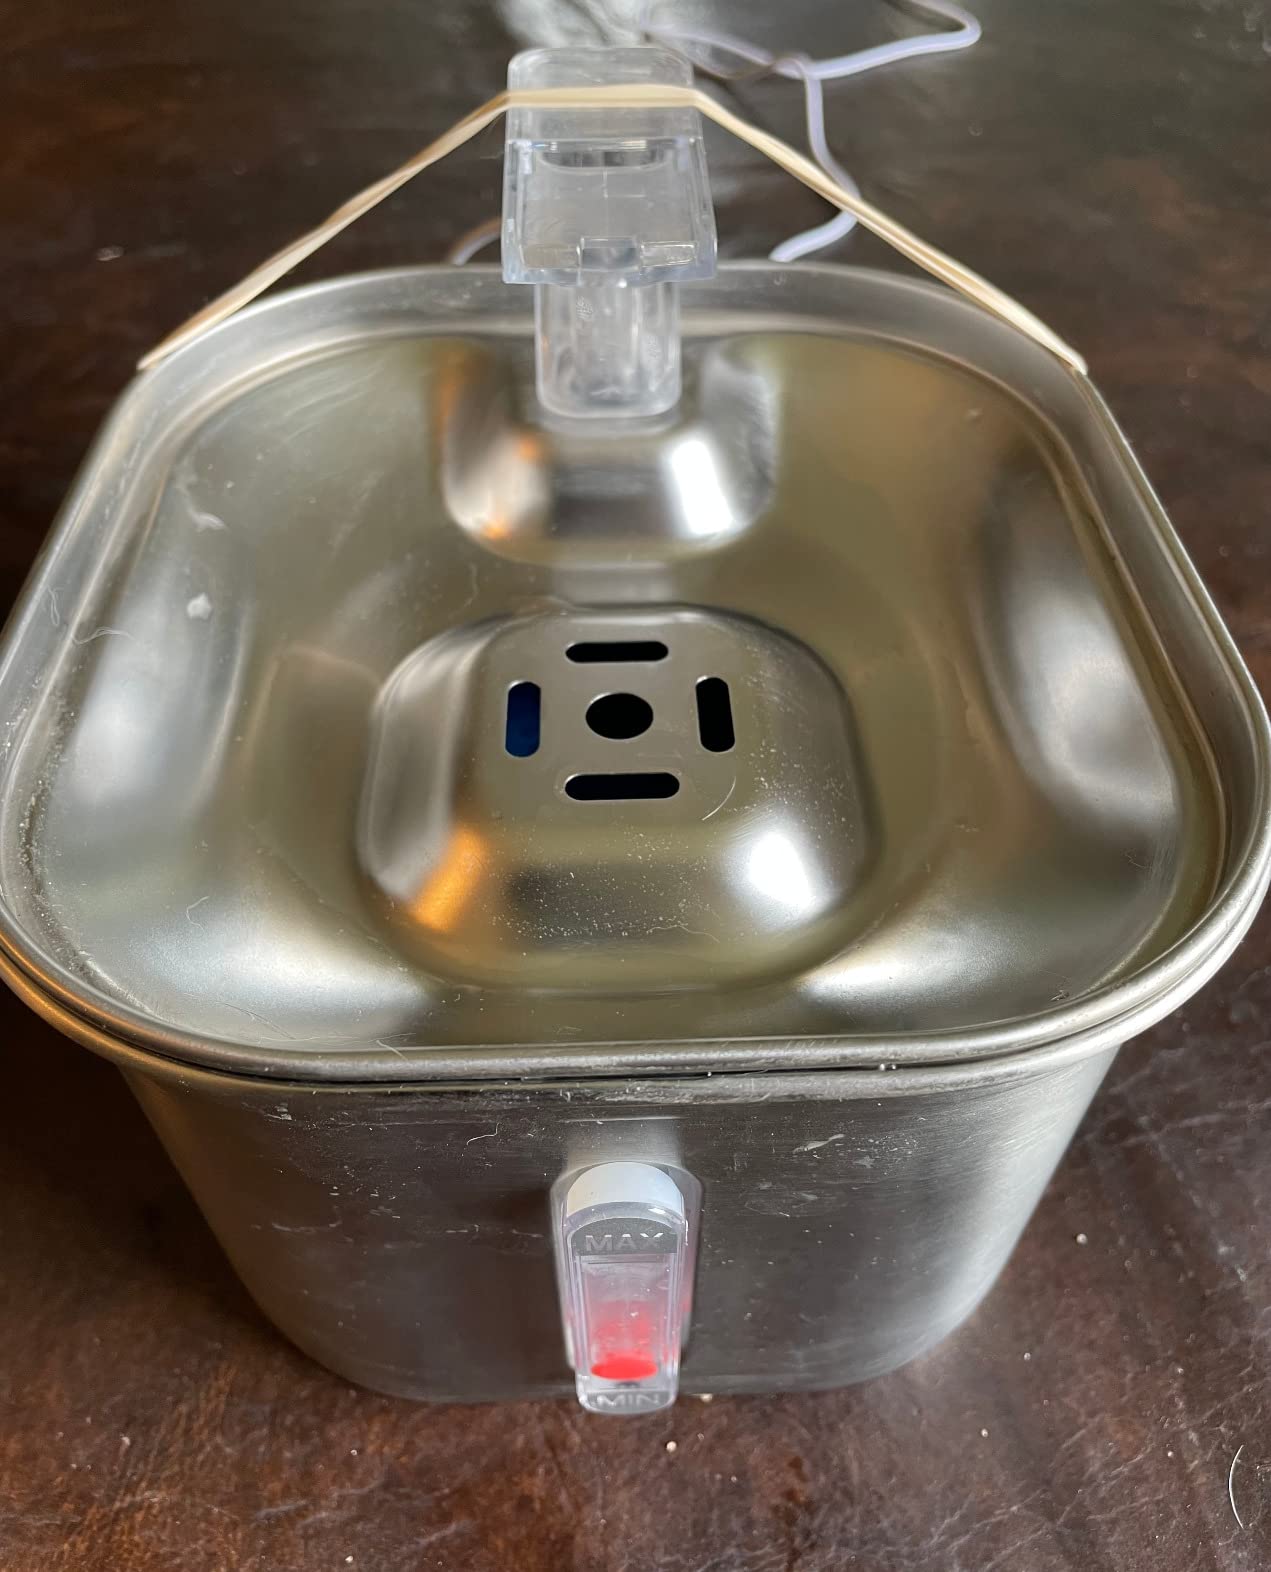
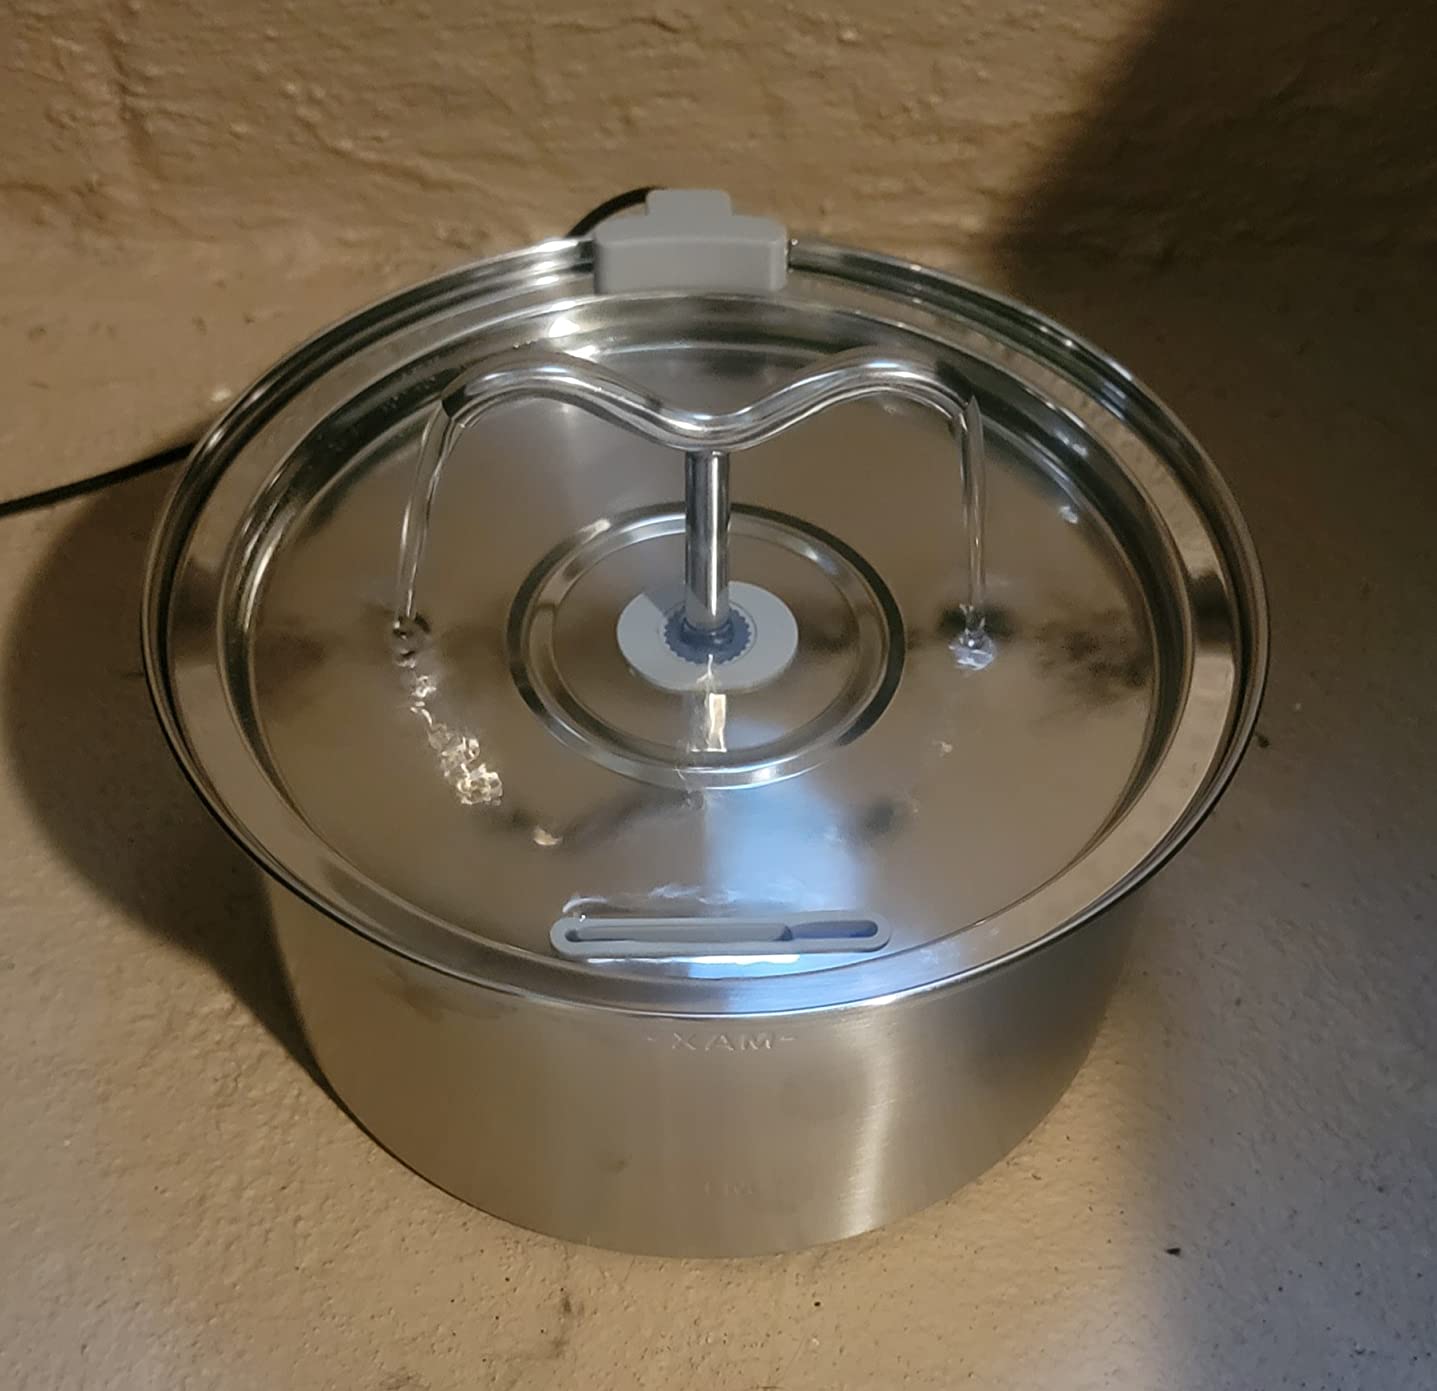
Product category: items_bowl
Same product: no